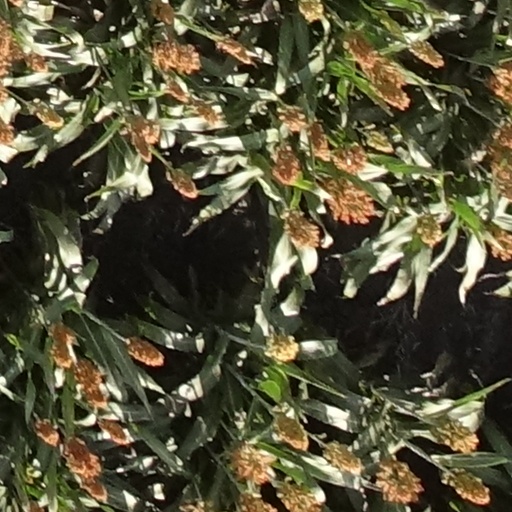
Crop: sorghum